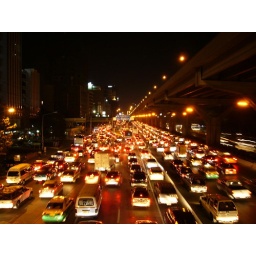
picture taken from the bridge over the highway near my place